Piezoelectric motor

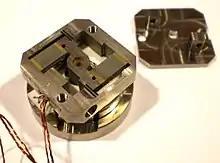
Insides of a slip-stick piezoelectric motor. Two piezoelectric crystals are visible that provide the mechanical torque.

A piezoelectric motor or piezo motor is a type of electric motor based on the change in shape of a piezoelectric material when an electric field is applied, as a consequence of the converse piezoelectric effect. An electrical circuit makes acoustic or ultrasonic vibrations in the piezoelectric material, most often lead zirconate titanate and occasionally lithium niobate or other single-crystal materials, which can produce linear or rotary motion depending on their mechanism. Examples of types of piezoelectric motors include inchworm motors, stepper and slip-stick motors as well as ultrasonic motors which can be further categorized into standing wave and travelling wave motors. Piezoelectric motors typically use a cyclic stepping motion, which allows the oscillation of the crystals to produce an arbitrarily large motion, as opposed to most other piezoelectric actuators where the range of motion is limited by the static strain that may be induced in the piezoelectric element.